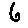
Label: 6